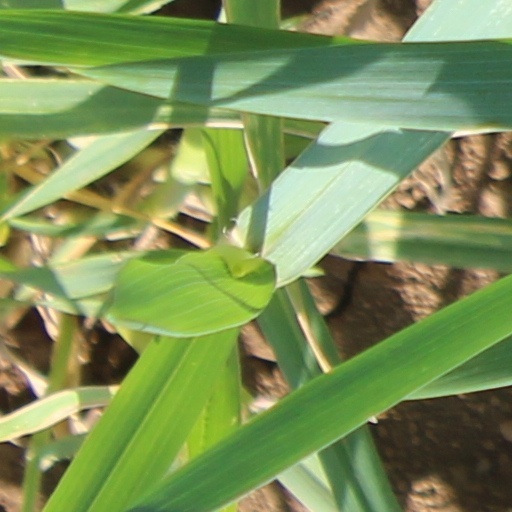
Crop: wheat